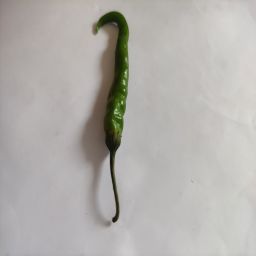
Crop: Chile Pepper
Quality: Ripe